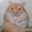
Label: hamster